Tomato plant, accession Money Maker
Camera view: horizontal (90 deg, fisheye); turntable rotation: 60 degrees
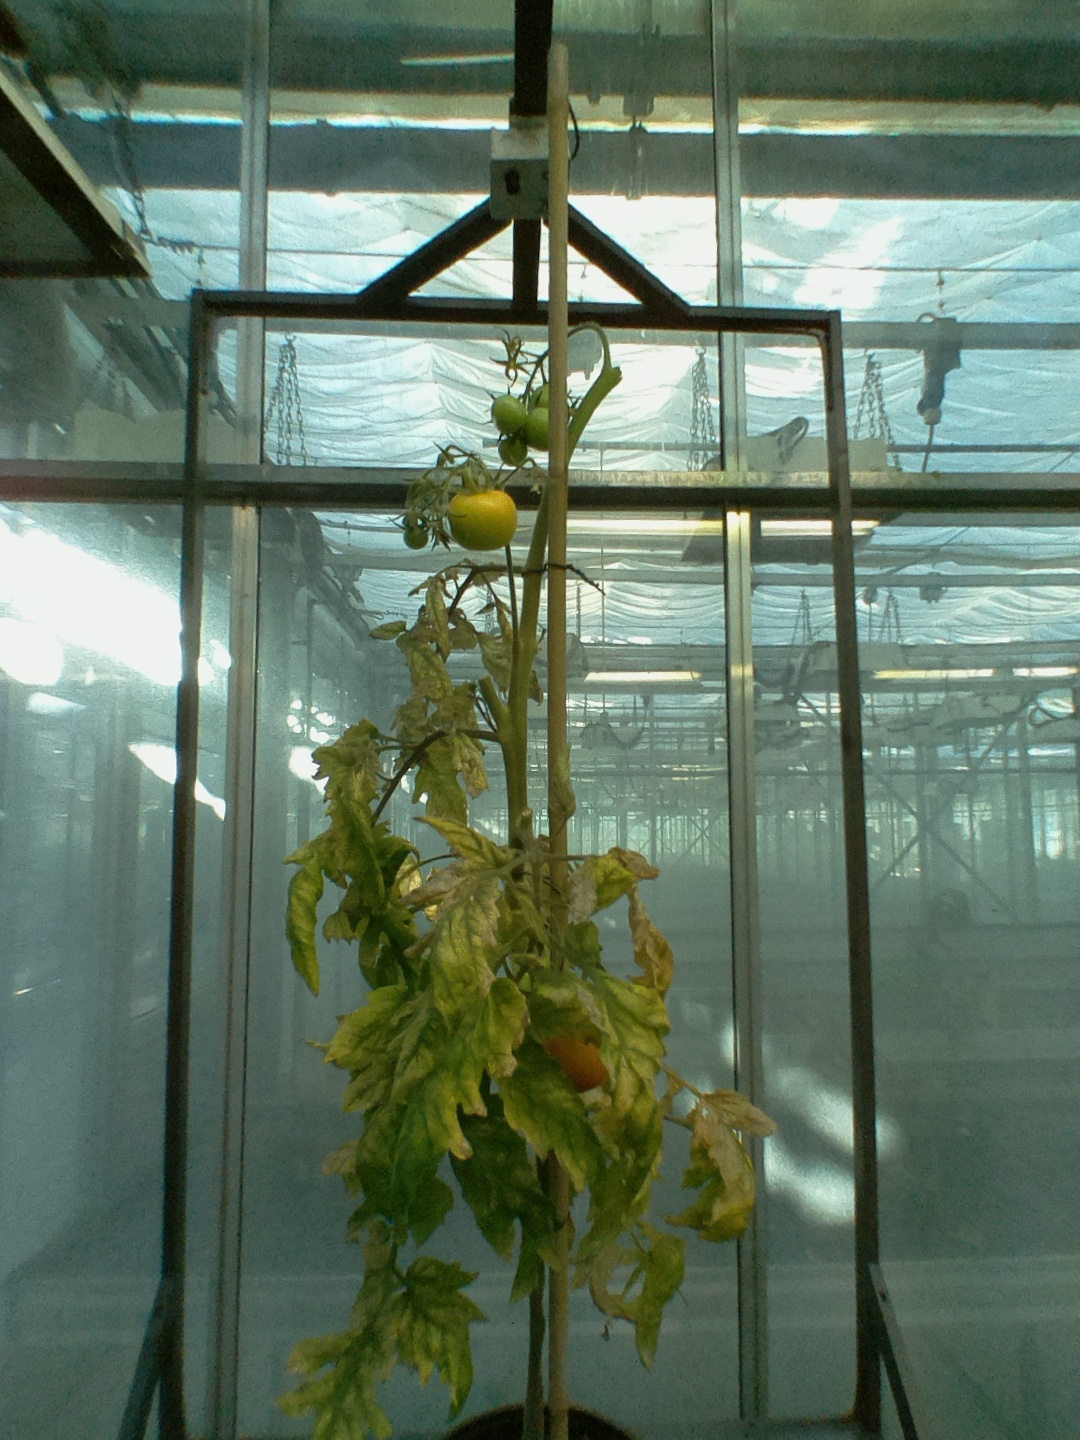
BBCH growth stage 82: 20%-30% of fruits show typical fully ripe color